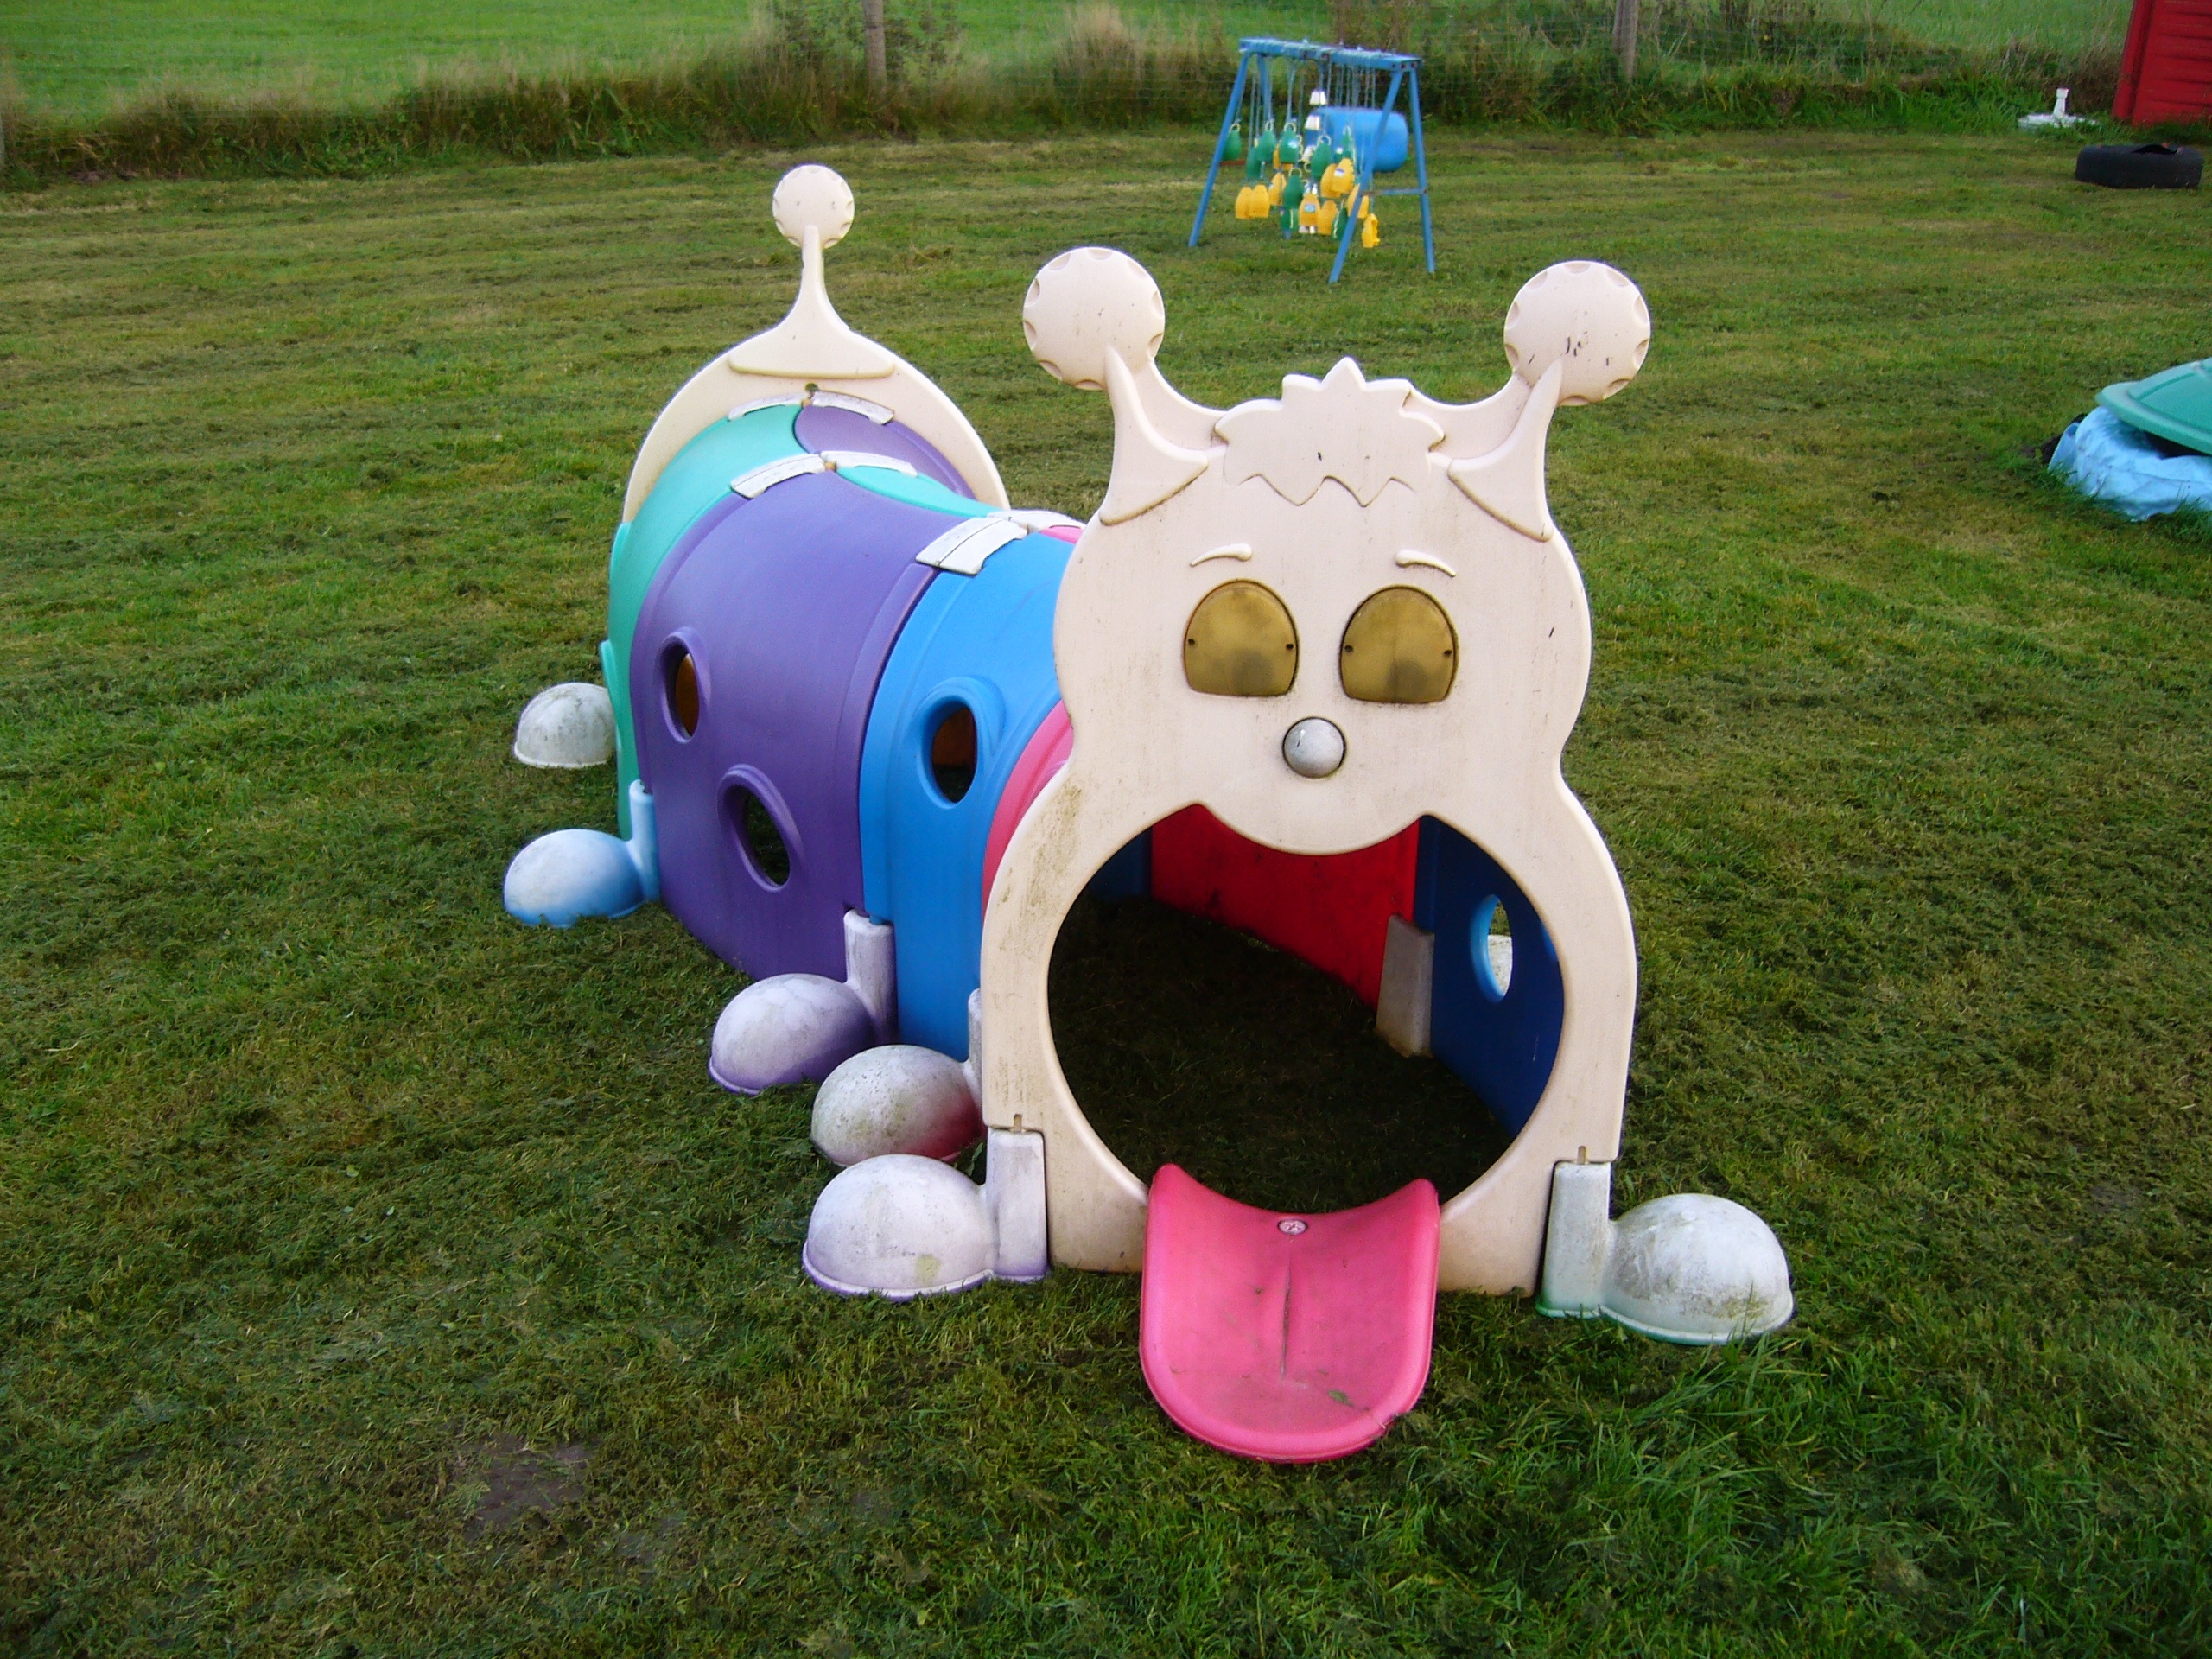
grass, tunnel, training, toy, dogs, playground, passage, plush, inflatable, stuffed toy